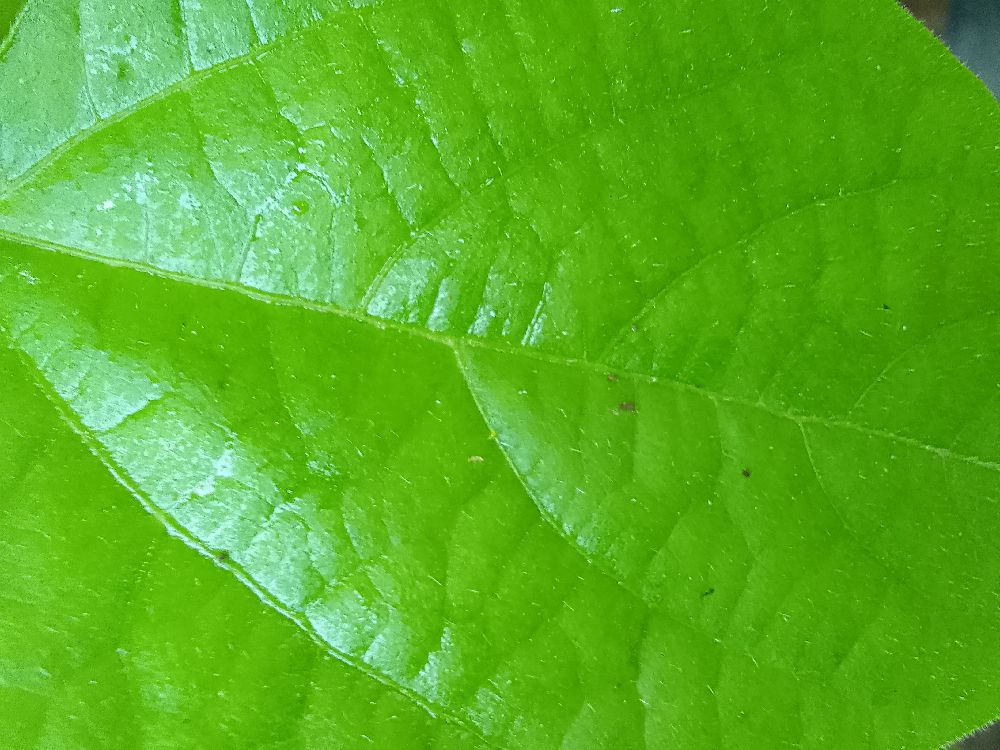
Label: healthy